Captive Girl

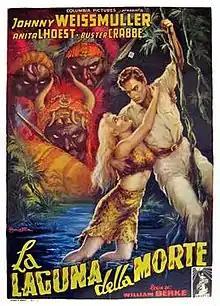
Italian film poster

Captive Girl is the fourth Jungle Jim film produced by Columbia Pictures. It was directed by William Berke and starred Johnny Weissmuller as the title character. It was also Weissmuller's second teaming with his fellow former Tarzan and Olympic Gold Medal swimming champion Buster Crabbe after "Swamp Fire" (1946). The film was the only feature film appearance of Anita Lhoest who was a swimming champion and cellist.